Norman Hartnell

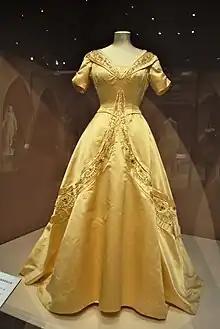
Embroidered wedding dress, 1951, worn by Hermione S. Ball for her marriage to Mervyn Evans, 23 July 1951. Hartnell added a band of embroidery to elongate the body and add grandeur to the back of the full skirt. V&A Museum.

Alarmed by a lack of sales, his sister Phyllis insisted that Norman cease his pre-occupation eveningwear and instead focus on creating practical day clothes. Hartnell utilised British woollen fabrics to subtle and ingenious effect; though previously sidelined by London dressmaking, the use of wool fabrics in ladies' day clothing had already successfully demonstrated in Paris by Coco Chanel, who showed a keen interest in his 1927 and 1929 collections.